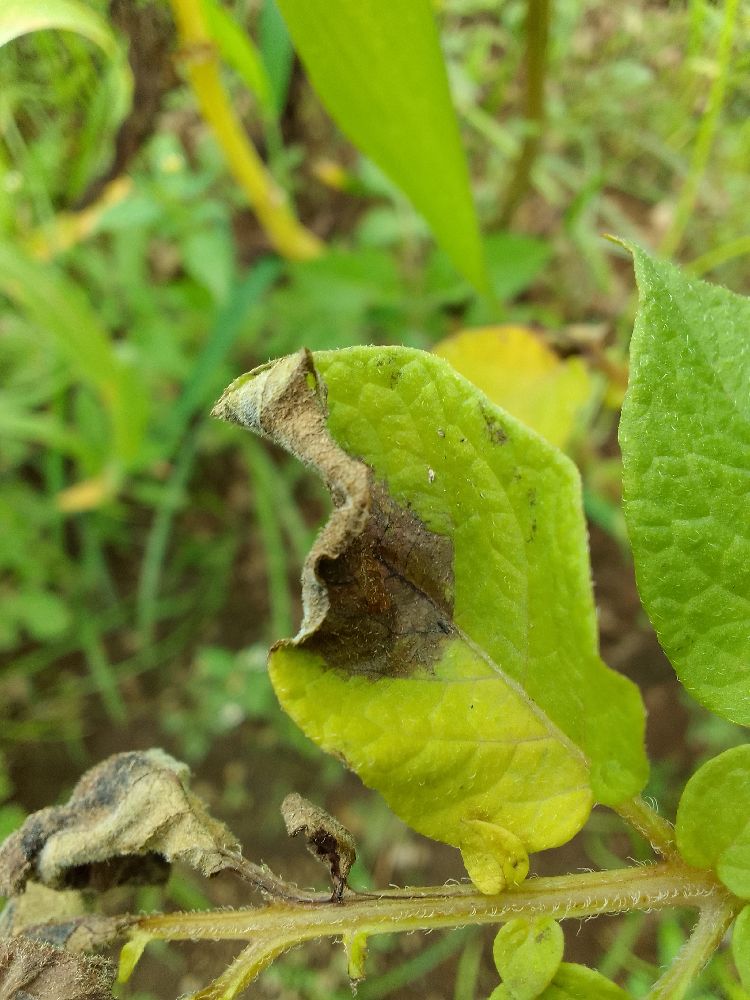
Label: Late blight